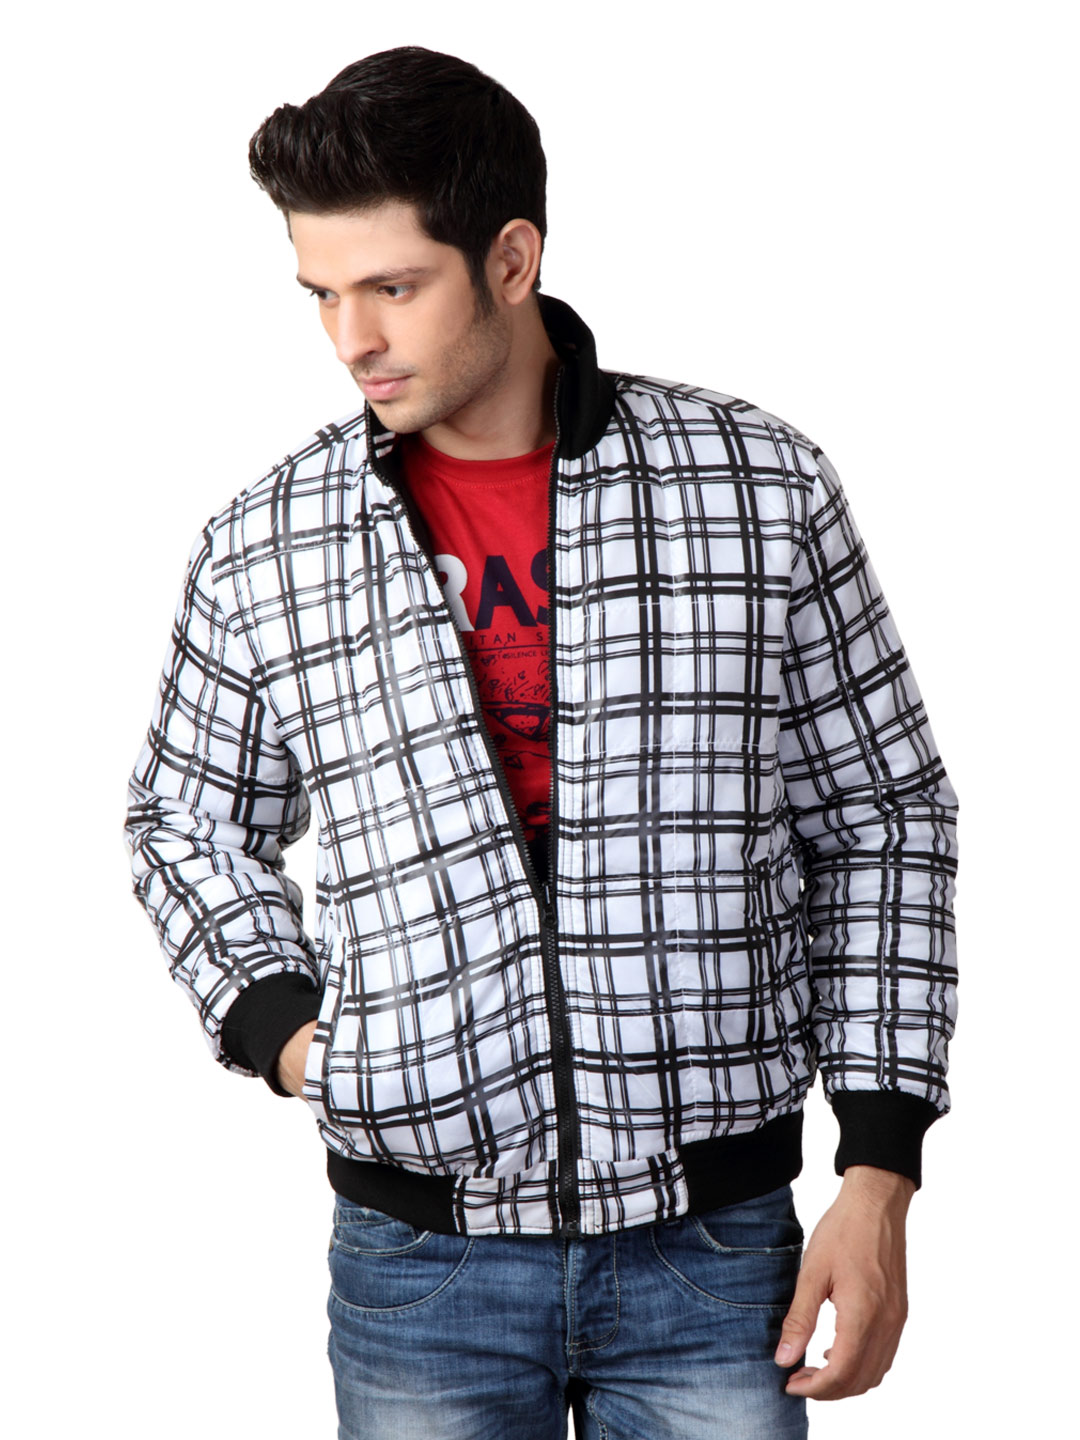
Just Natural Men Black Reversible Jacket
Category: Apparel / Topwear / Jackets
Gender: Men
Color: Black
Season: Summer 2012
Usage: Casual